Dawda Fadera

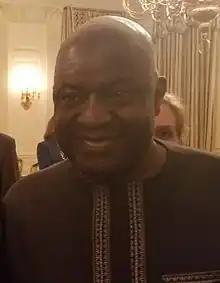
Fadera in 2019

Dawda Docka Fadera (died 20 February 2022) was a Gambian diplomat who served as ambassador to the United States from 2018 until his death. Prior to his appointment, he was Secretary General and Head of the Civil Service and Permanent Secretary at the Personnel Management Office (PMO).